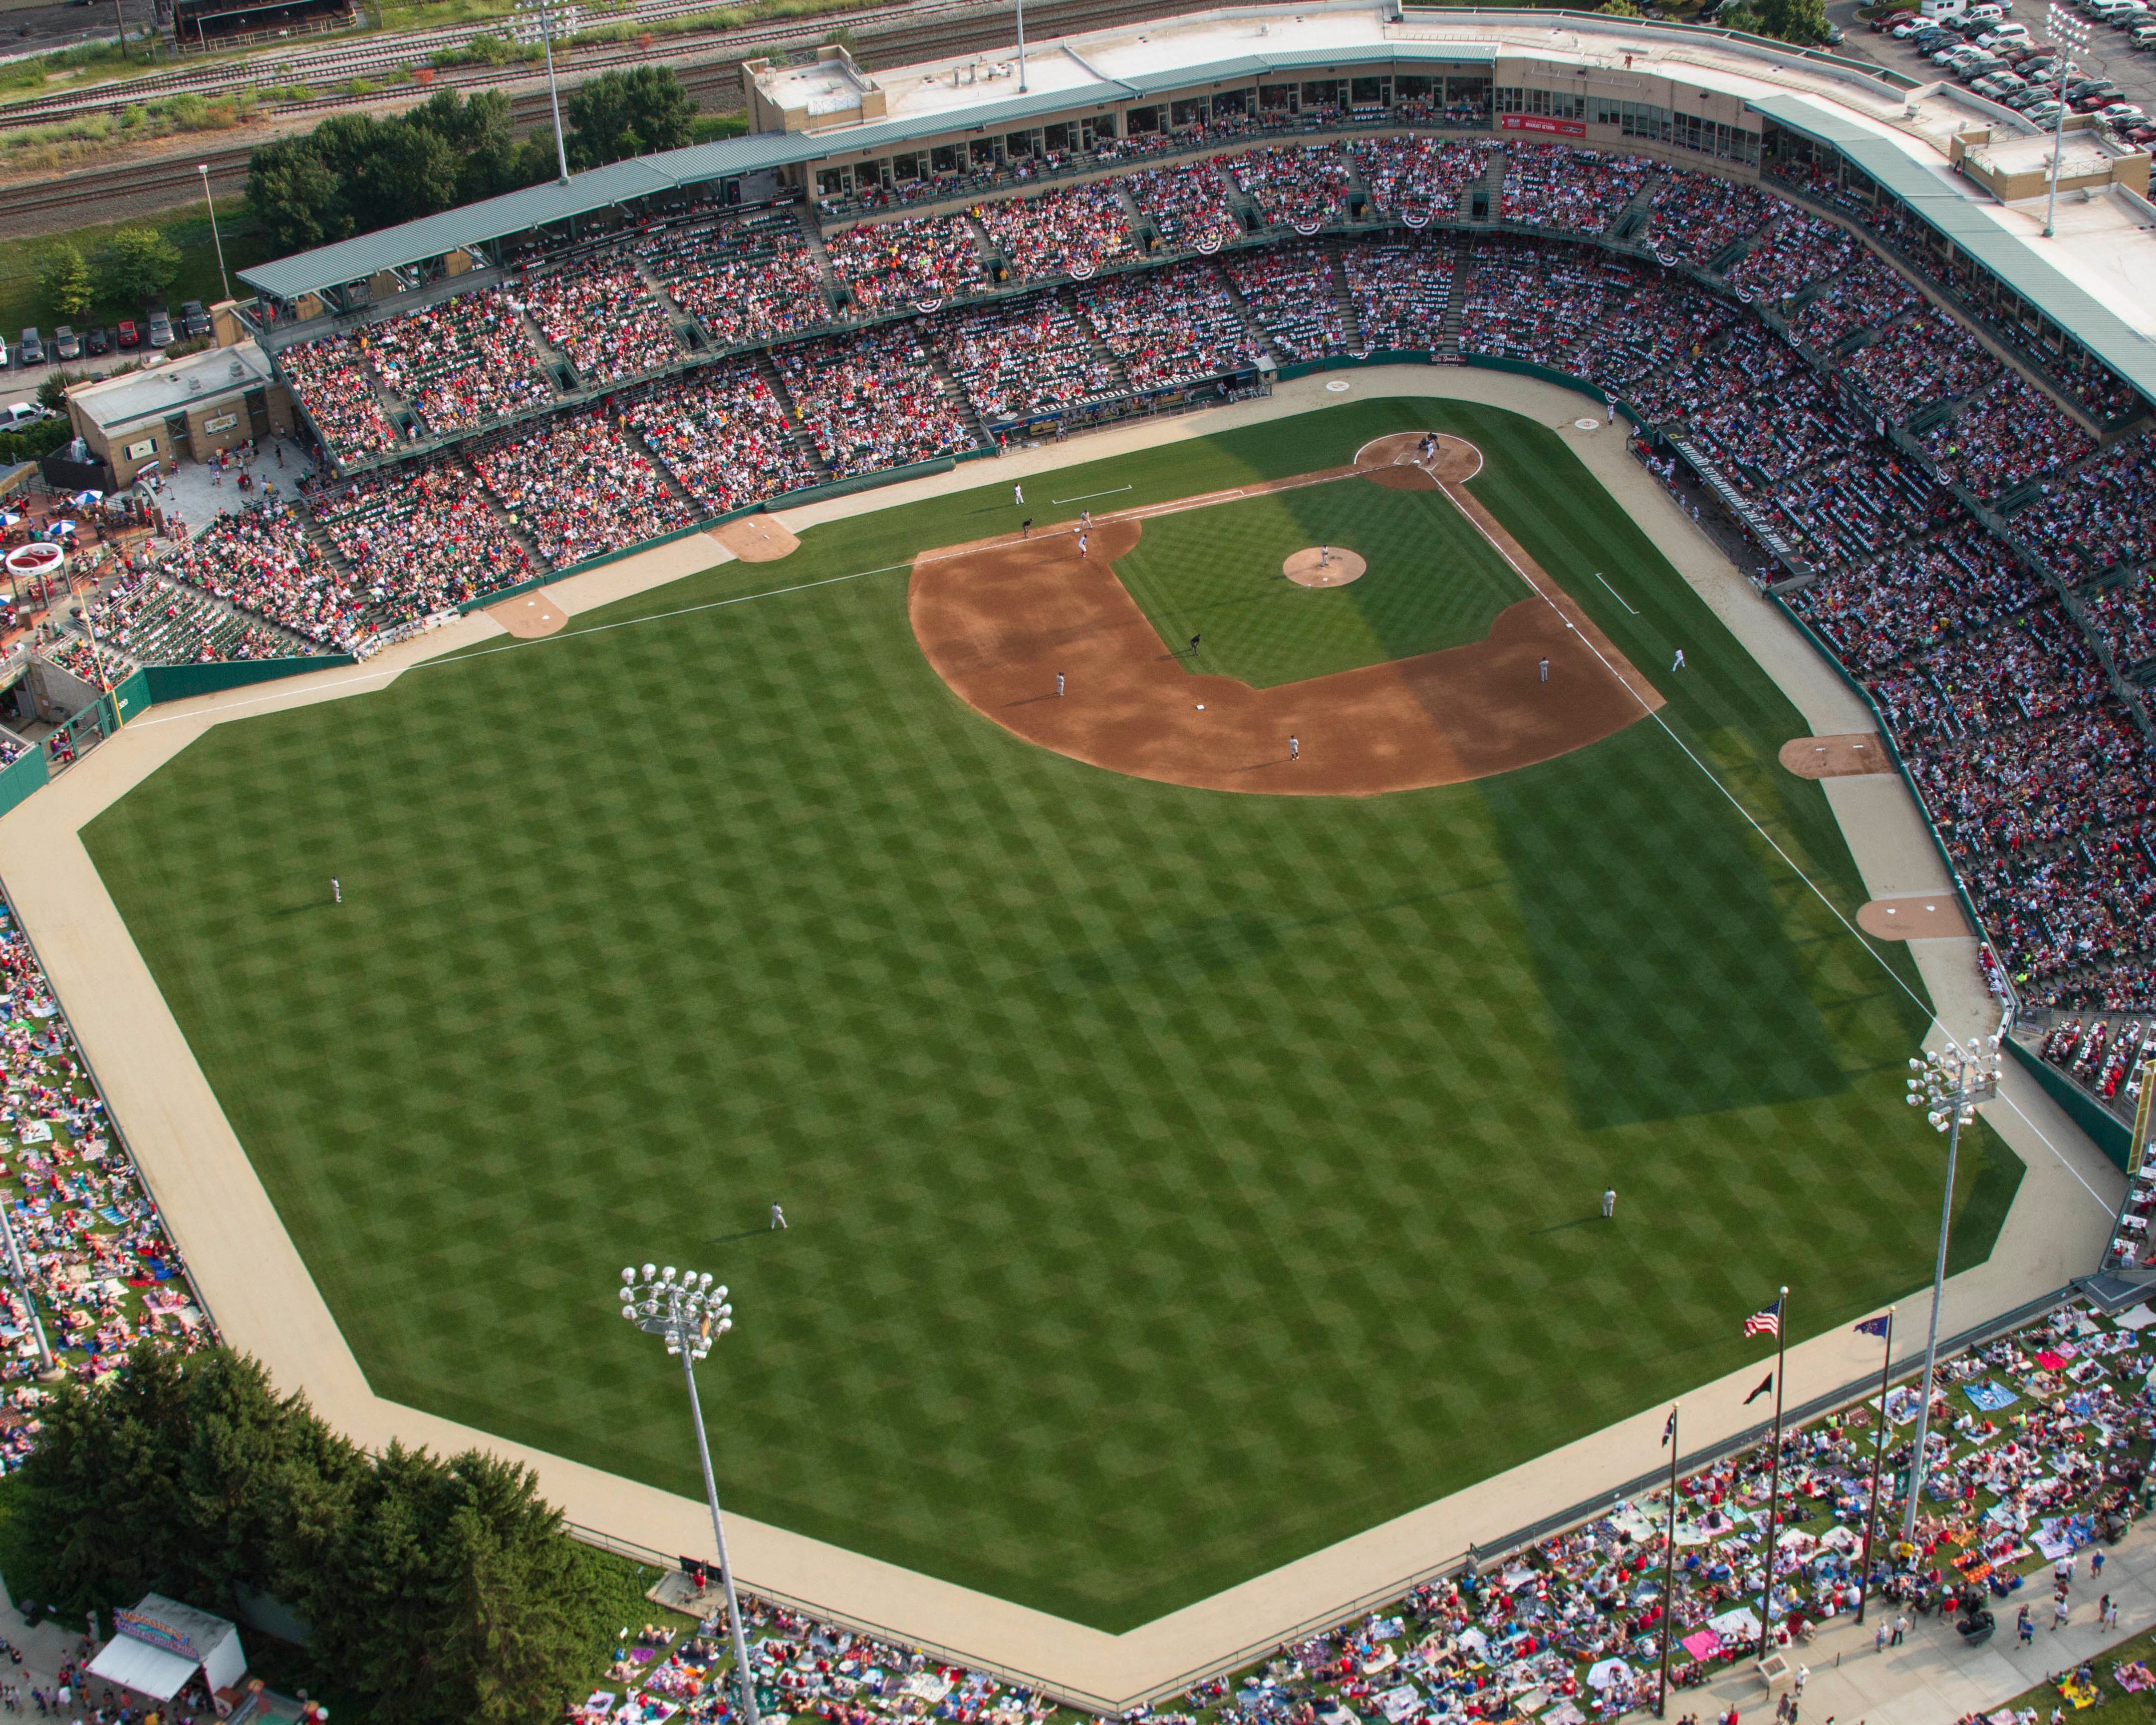
structure, stadium, baseball field, arena, race track, aerial photography, baseball park, geographical feature, sport venue, soccer specific stadium